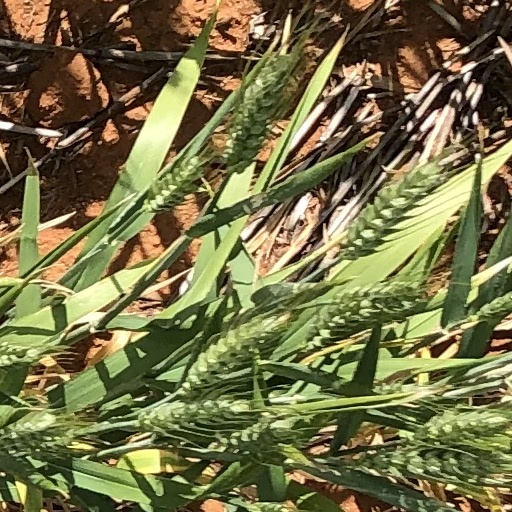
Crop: wheat